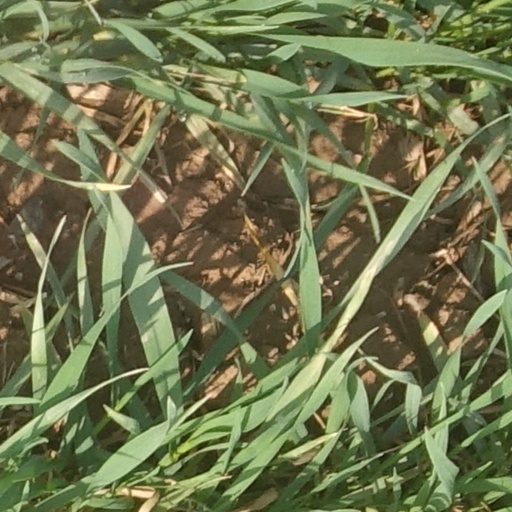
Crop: wheat